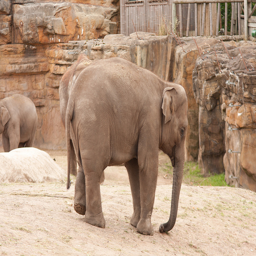
A large gray elephant standing on top of a dirt field.
Several elephants standing on the dirt in an elephant enclosure.
A elephant that is standing in the dirt.
Two elephants in the field close to some building structures
An elephant looking down while standing in a zoo.